Qin Shi Huang

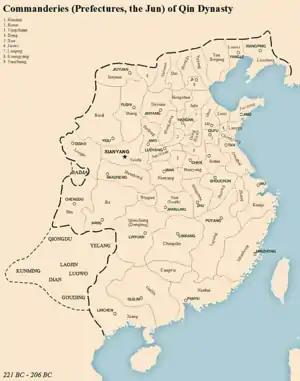
Administrative divisions of Qin

In an attempt to avoid a recurrence of the political chaos of the Warring States period, Qin Shi Huang and Li Si worked to completely abolish the feudal system of loose alliances and federations. They organized the empire into administrative units and subunits: first 36 (later 40) commanderies, then counties, townships, and hundred-family units (里, "Li", roughly corresponding to modern-day subdistricts and communities). People assigned to these units would no longer be identified by their native region or former feudal state, for example "Chu person" (楚人, "Chu rén"). Appointments were to be based on merit instead of hereditary right.